Steve Clark (Canadian politician)

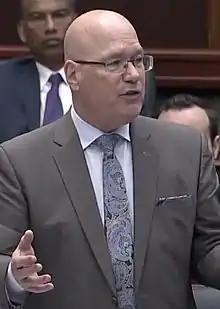
Clark in 2020

Stephen J. Clark (born November 7, 1960) is a Canadian politician who has represented Leeds—Grenville—Thousand Islands and Rideau Lakes in the Legislative Assembly of Ontario since 2010. A member of the Progressive Conservative (PC) Party, Clark was the minister of municipal affairs and housing from 2018 until 2023, when he resigned from provincial cabinet amid the Greenbelt scandal. Clark was mayor of Brockville from 1982 to 1991. Today, Clark is the Commissioner of the Board of Internal Economy, Government House Leader, and Parliamentary Assistant to the Premier.